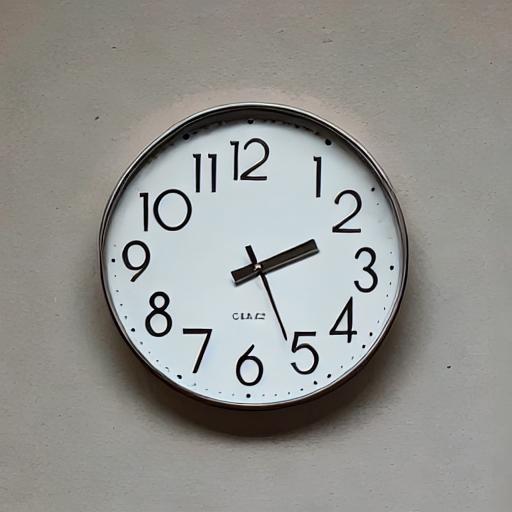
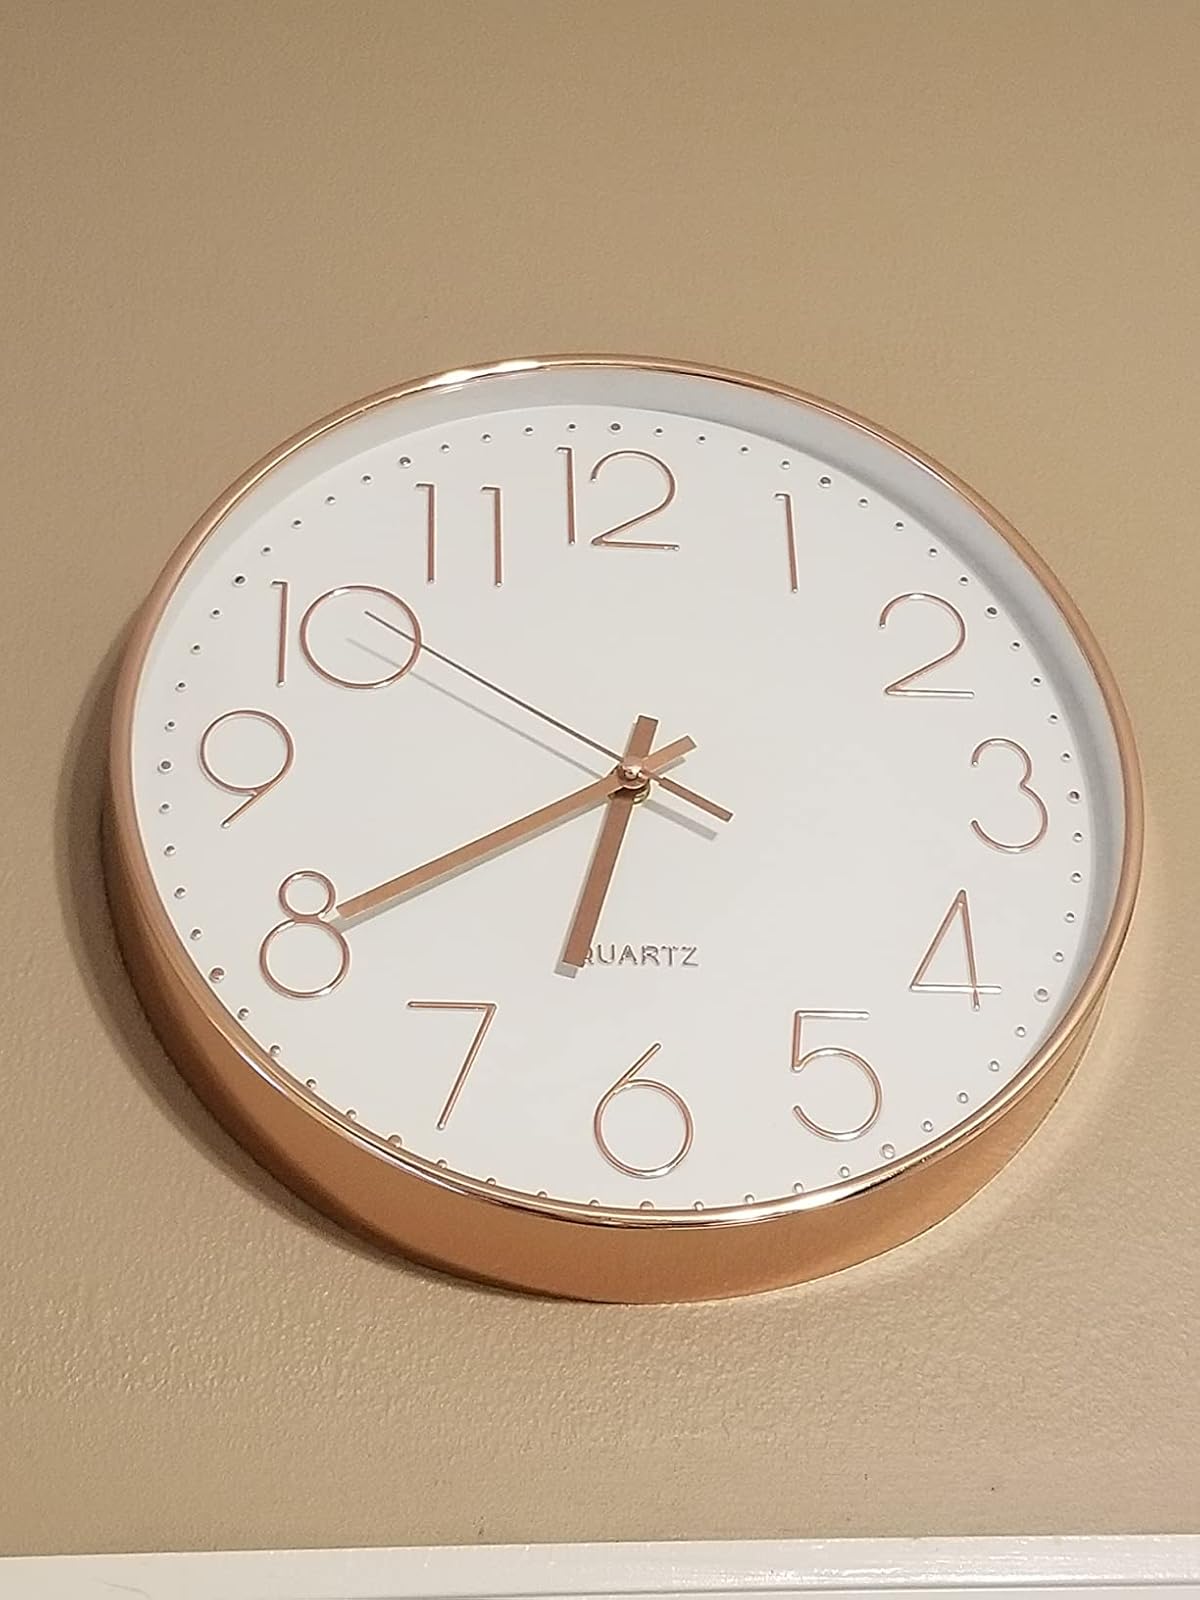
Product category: clock
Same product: no